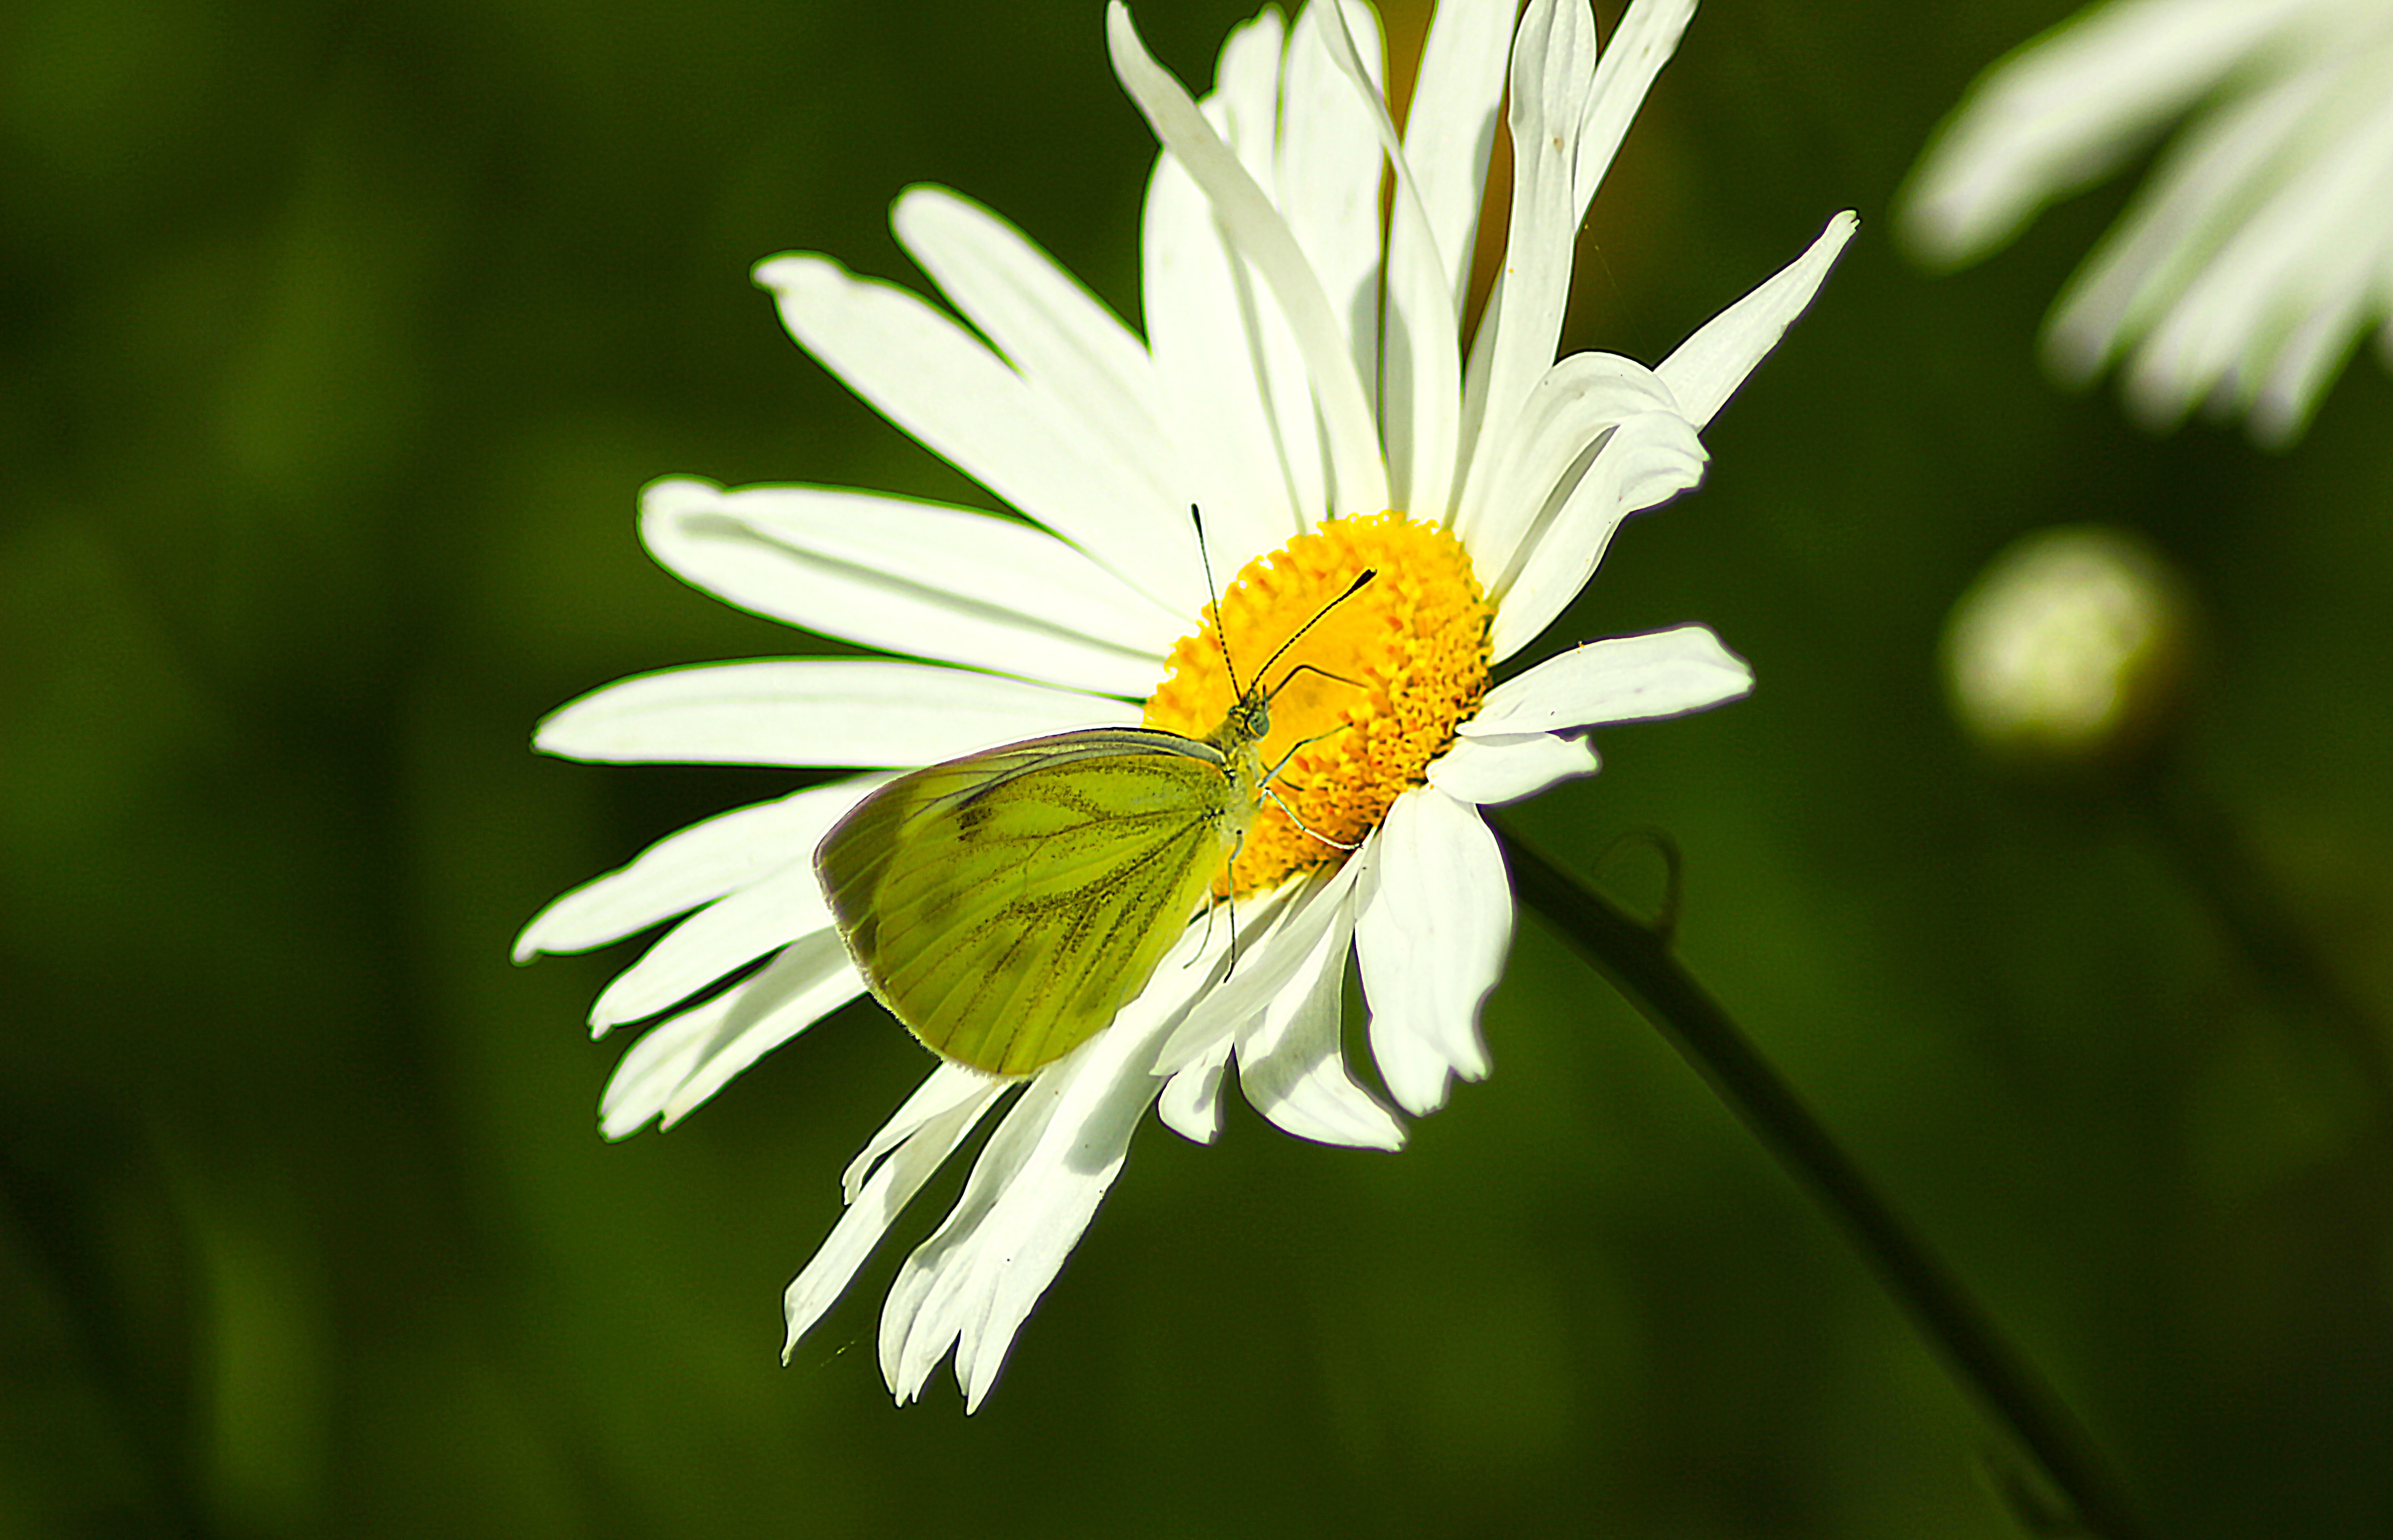
nature, grass, blossom, plant, photography, meadow, flower, petal, summer, daisy, green, insect, macro, botany, butterfly, yellow, flora, fauna, wildflower, close up, nectar, polen, macro photography, flowering plant, daisy family, green wings, medow, oxeye daisy, plant stem, land plant, chamaemelum nobile